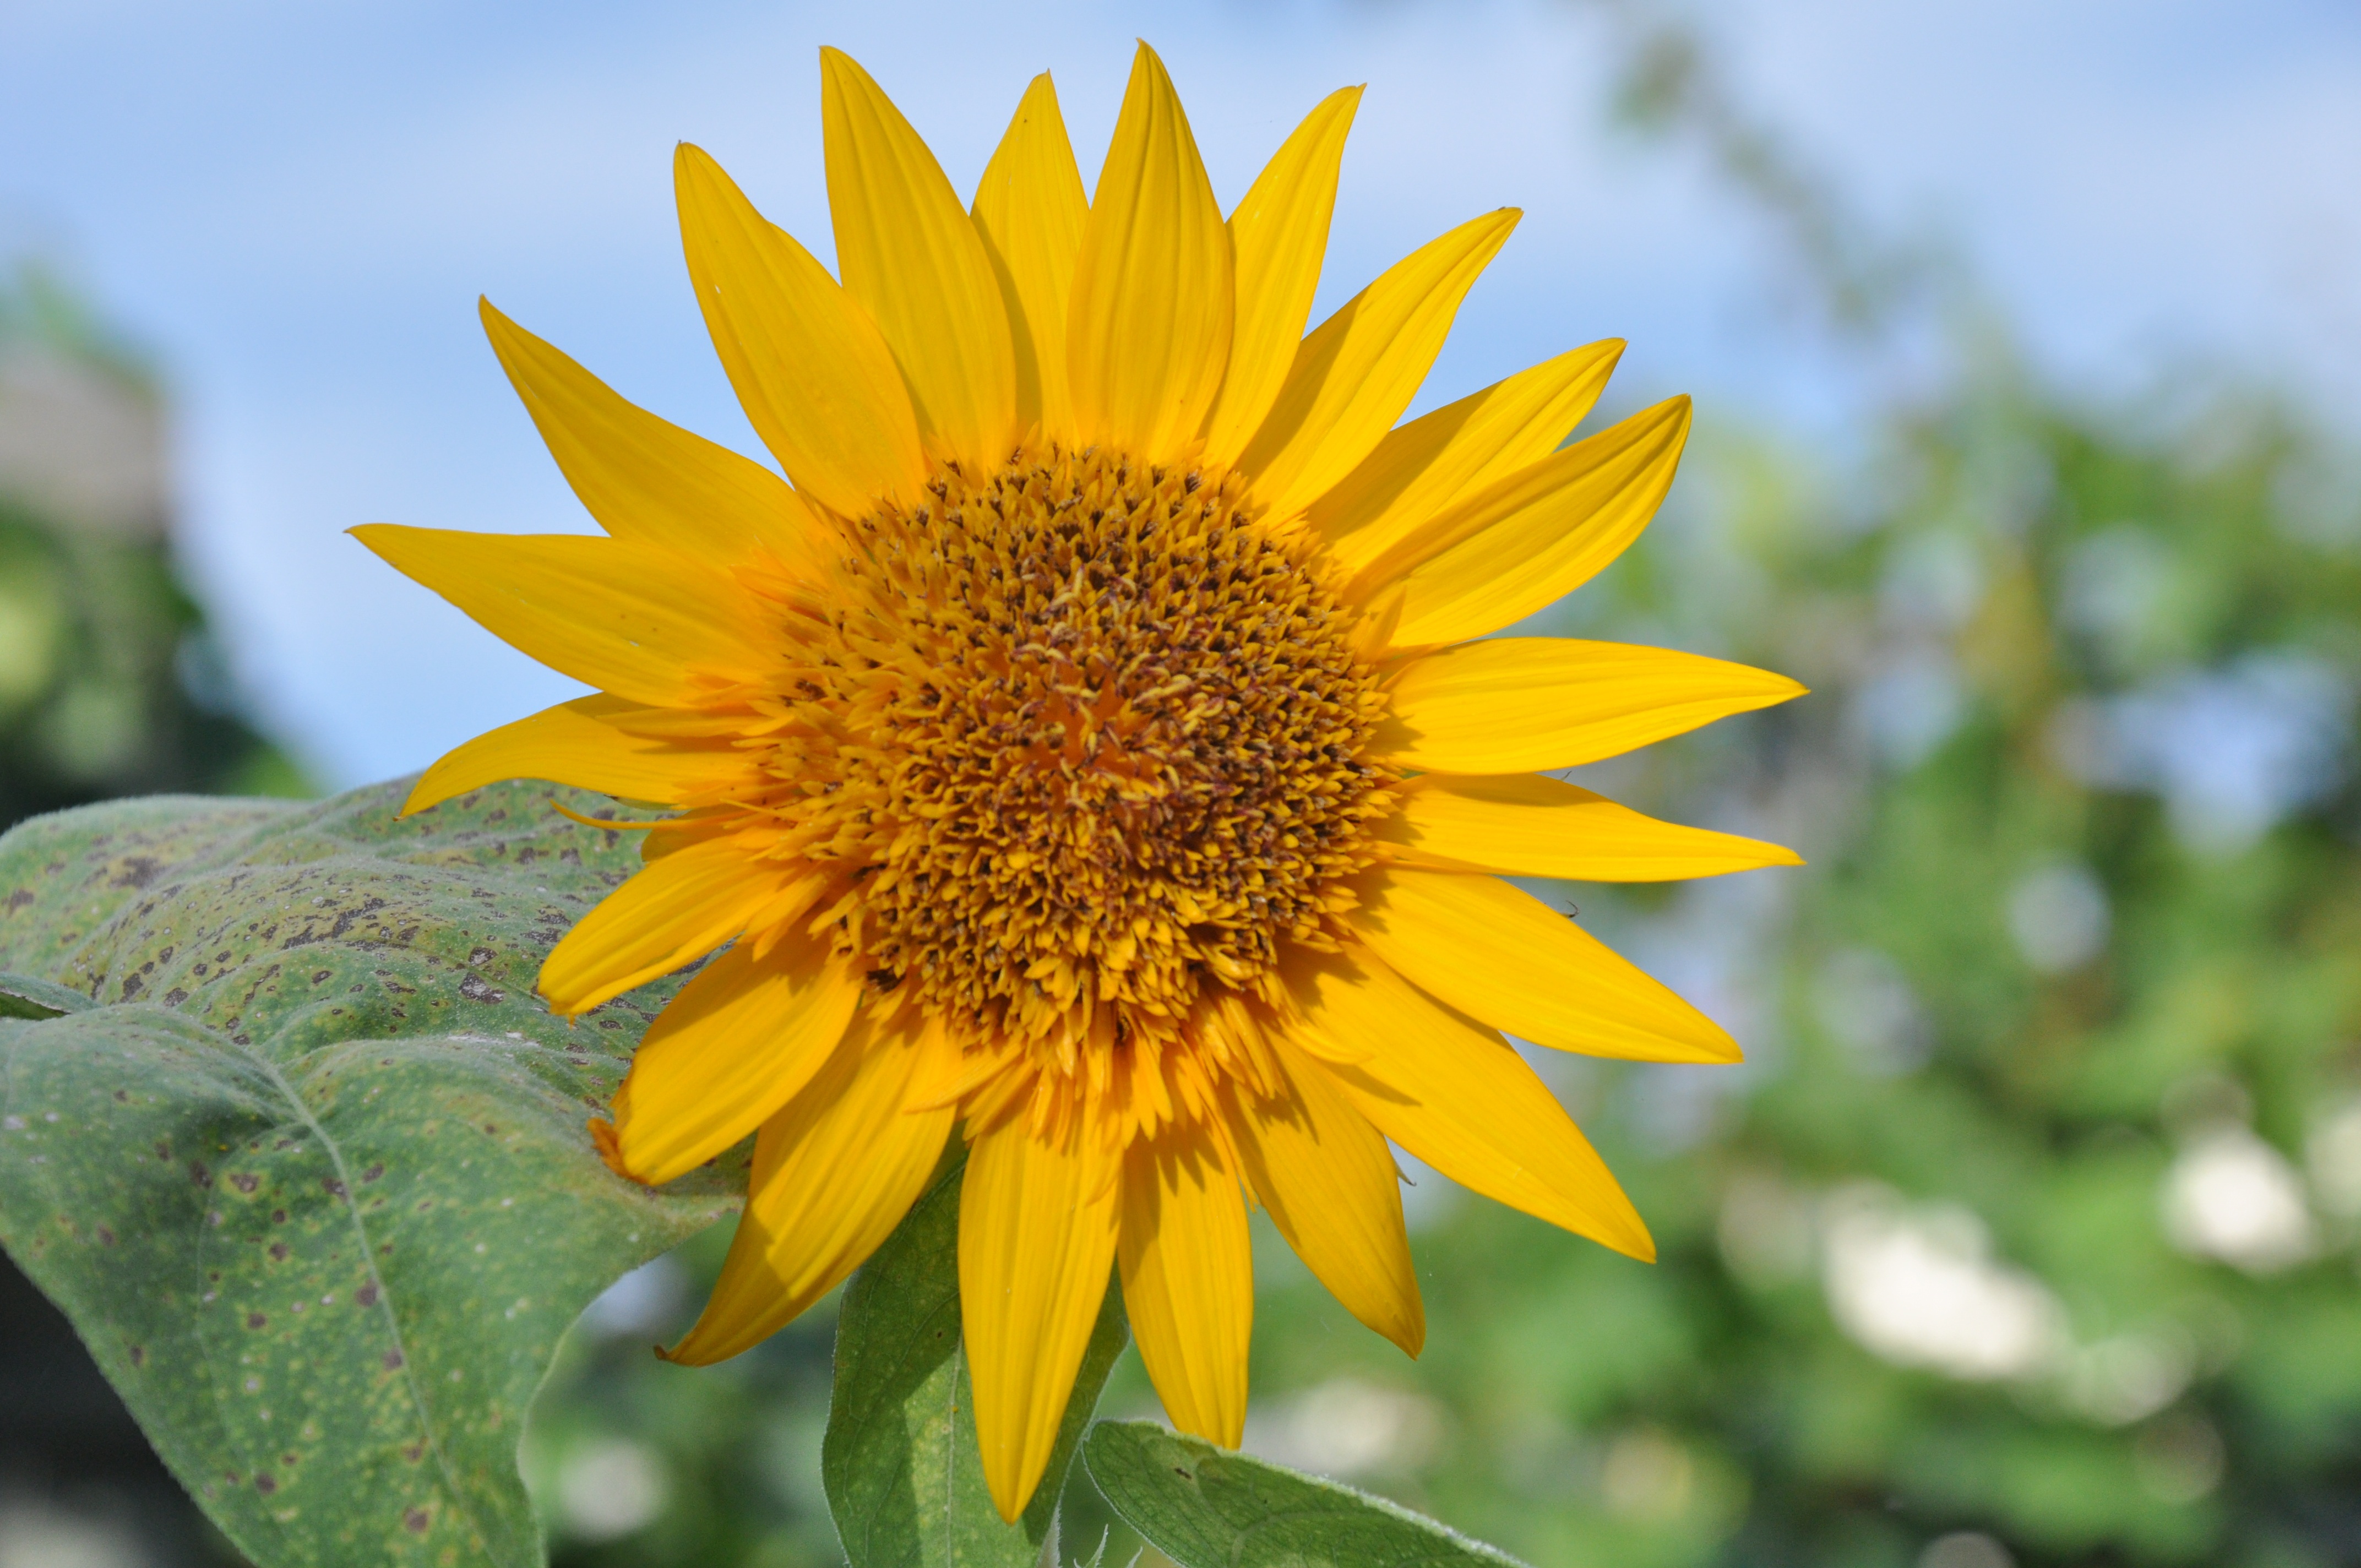
nature, plant, field, flower, petal, botany, yellow, flora, sunflower, wildflower, campaign, macro photography, flowering plant, daisy family, sunflower seed, annual plant, plant stem, land plant